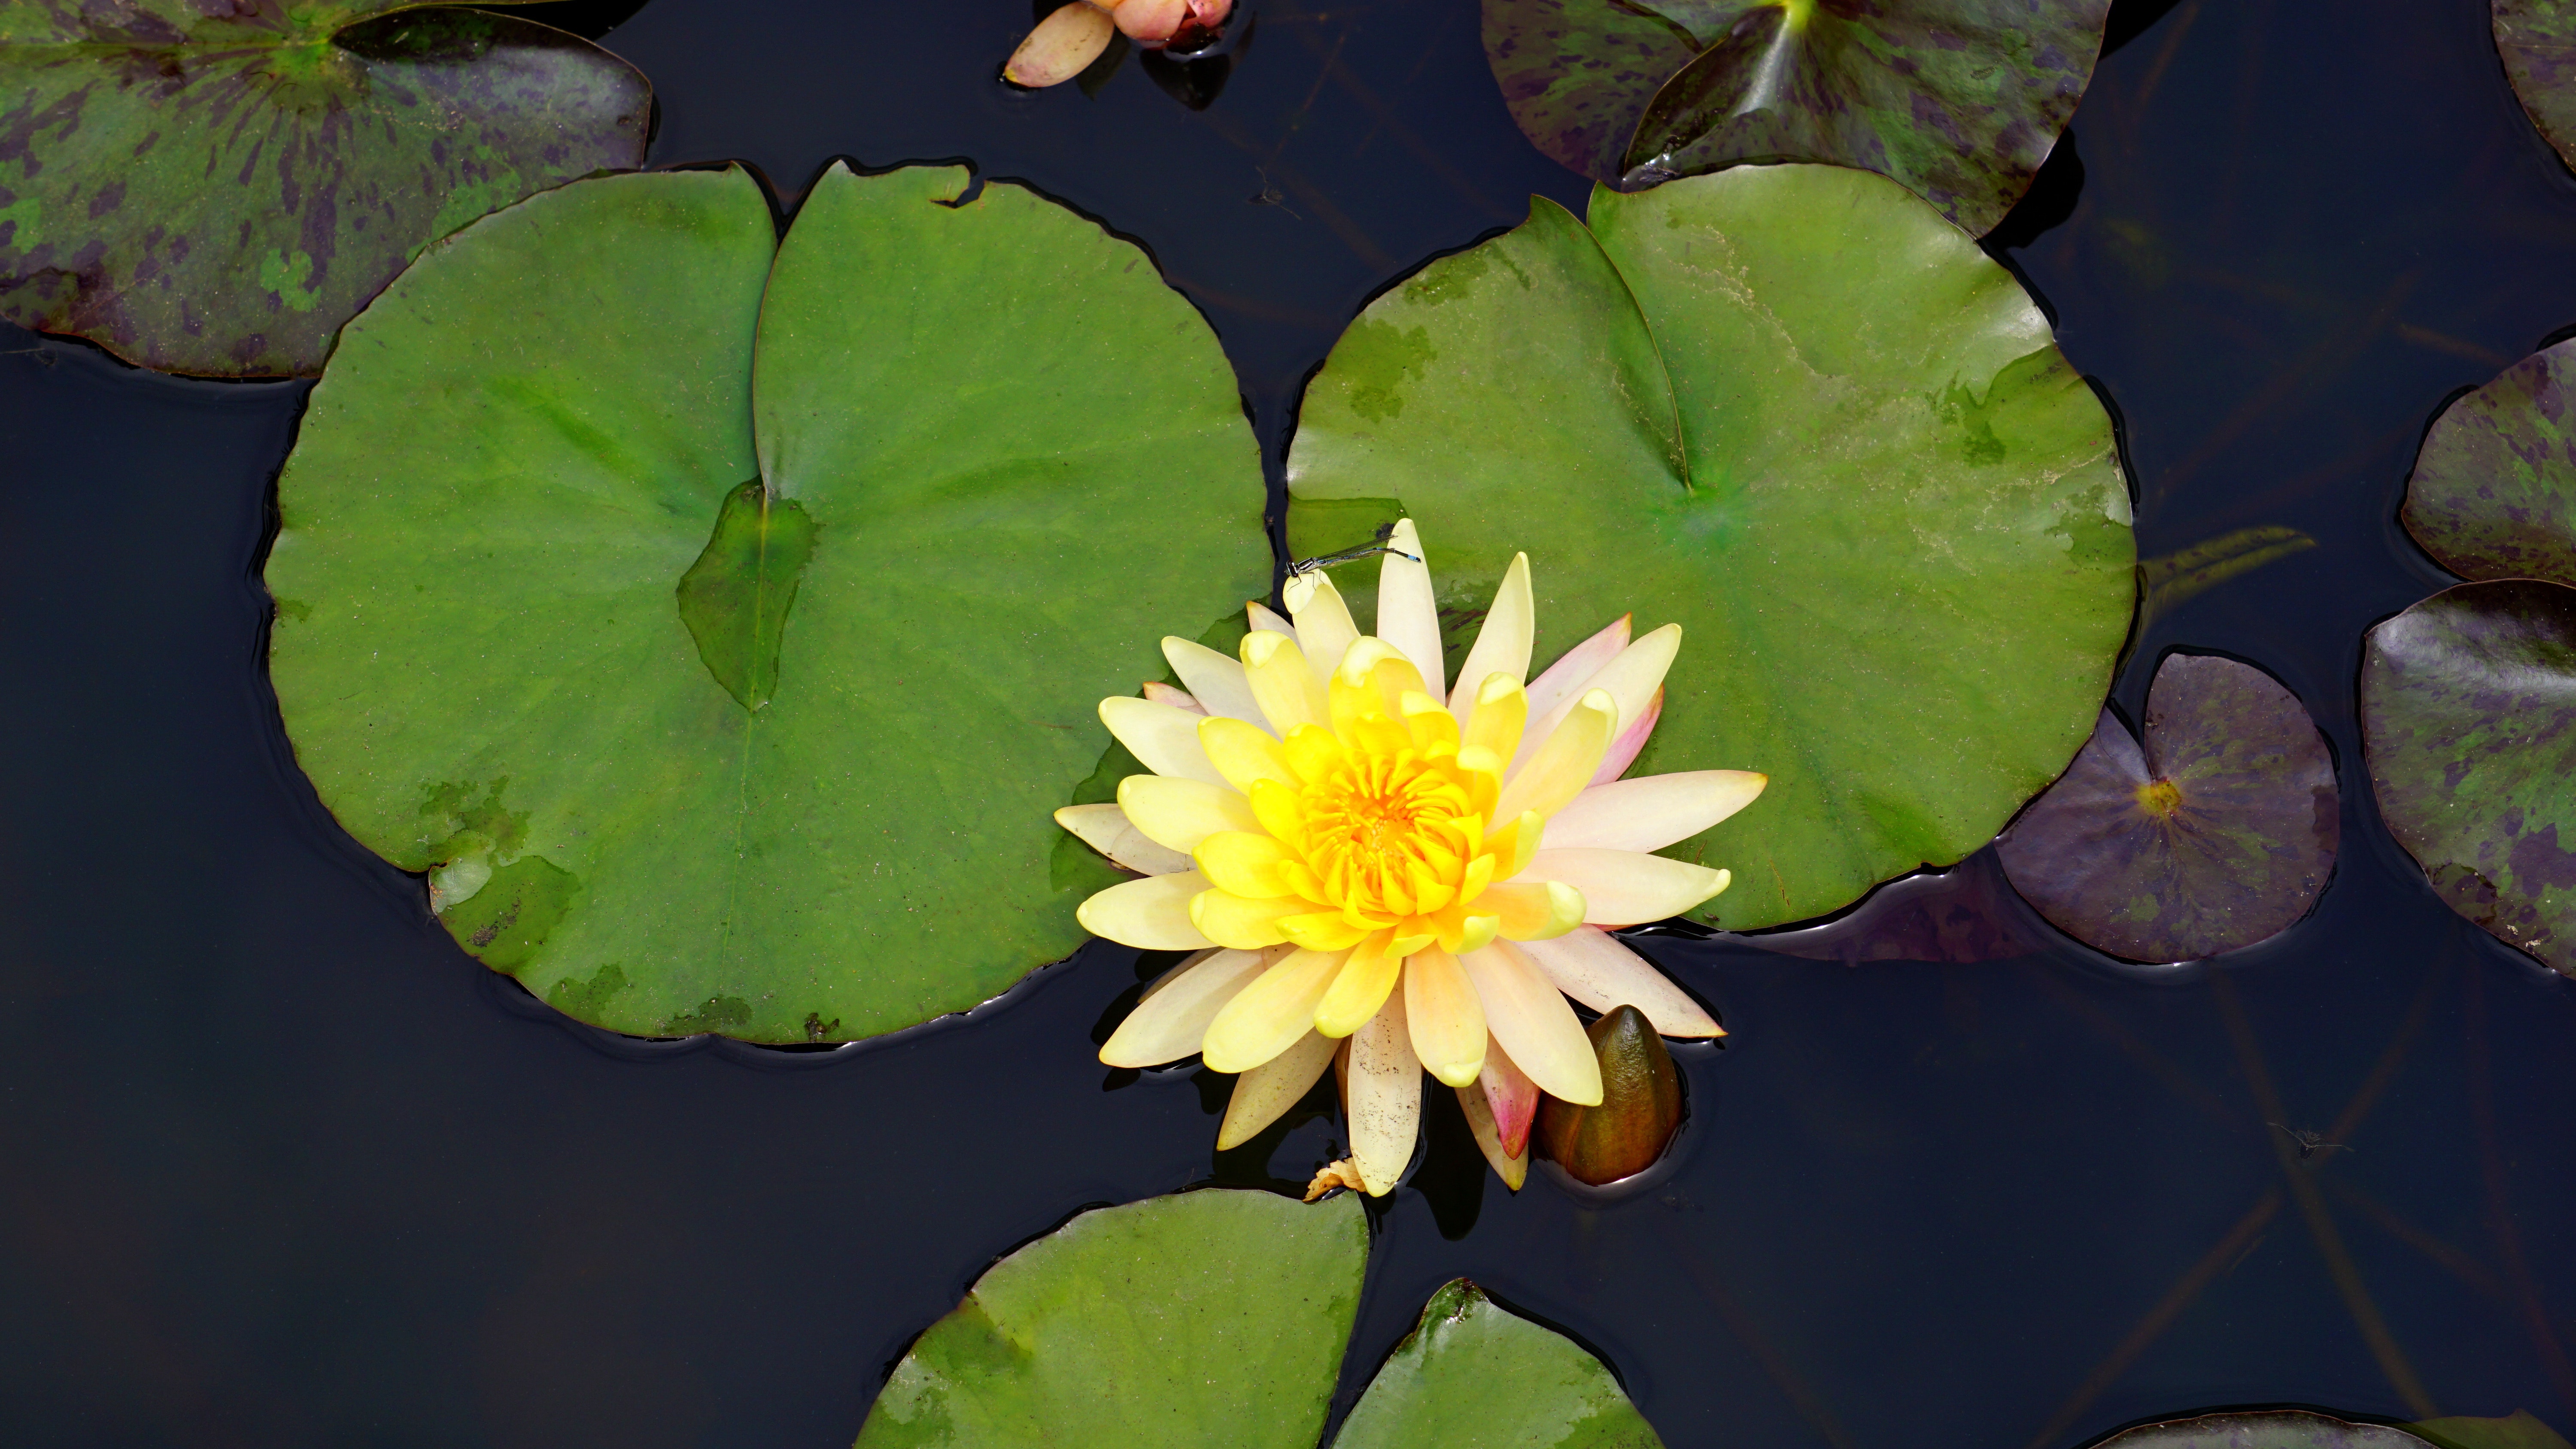
flower, fragrant white water lily, aquatic plant, water lily, broadleaf pond lily, leaf, plant, petal, sacred lotus, lotus family, botany, flowering plant, lotus, yellow, pond, plant stem, dicotyledon, wildflower, annual plant, perennial plant